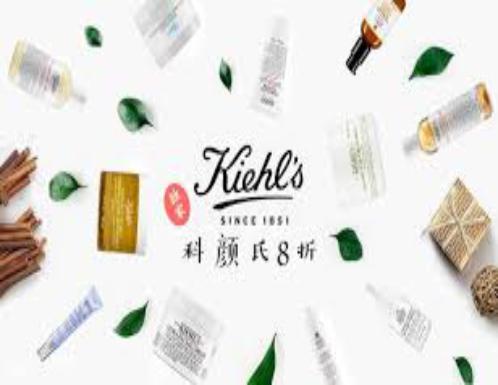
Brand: Kiehl's
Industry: Necessities